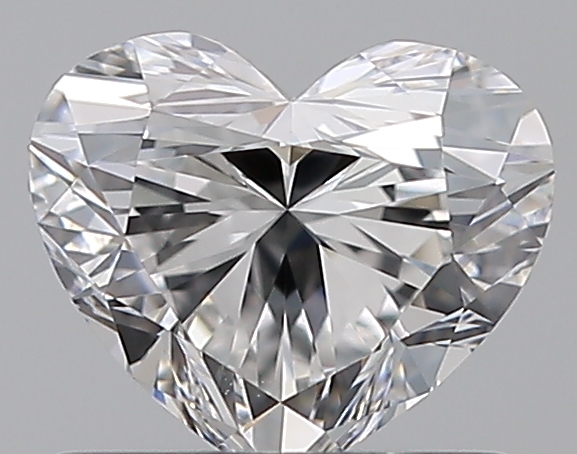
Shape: heart
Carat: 0.75
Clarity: VVS1
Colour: E
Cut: EX
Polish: EX
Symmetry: EX
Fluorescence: F
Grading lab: GIA
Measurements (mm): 5.36 x 6.36 x 3.83